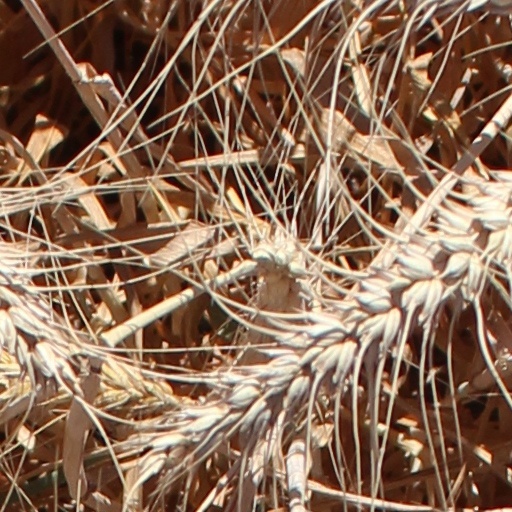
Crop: wheat